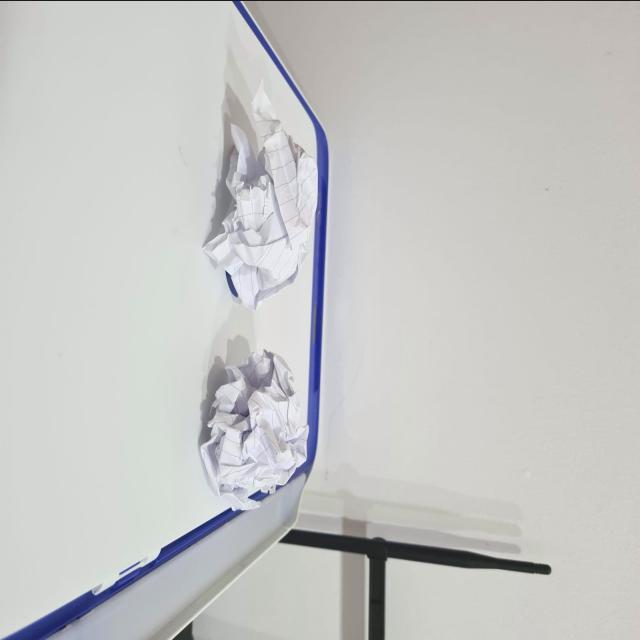
Label: tissues